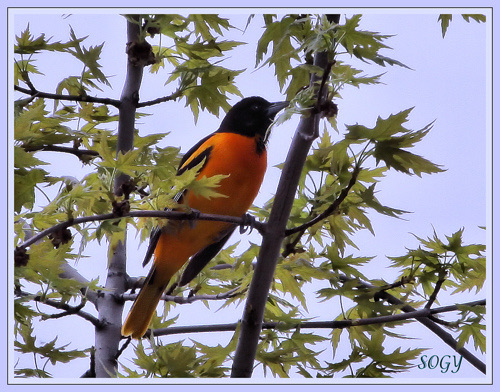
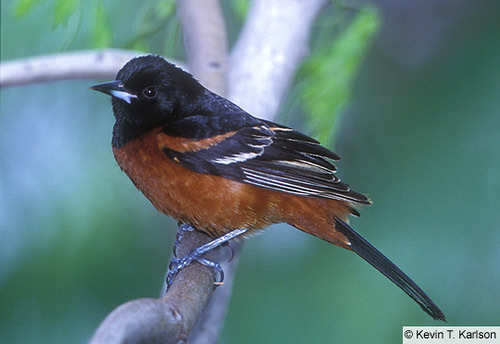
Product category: misc
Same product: yes